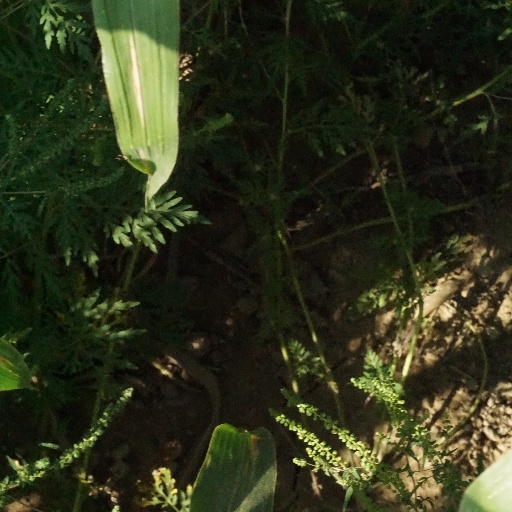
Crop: maize; corn